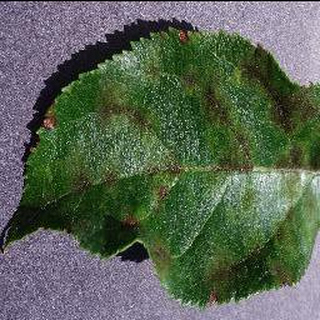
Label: apple_apple_scab